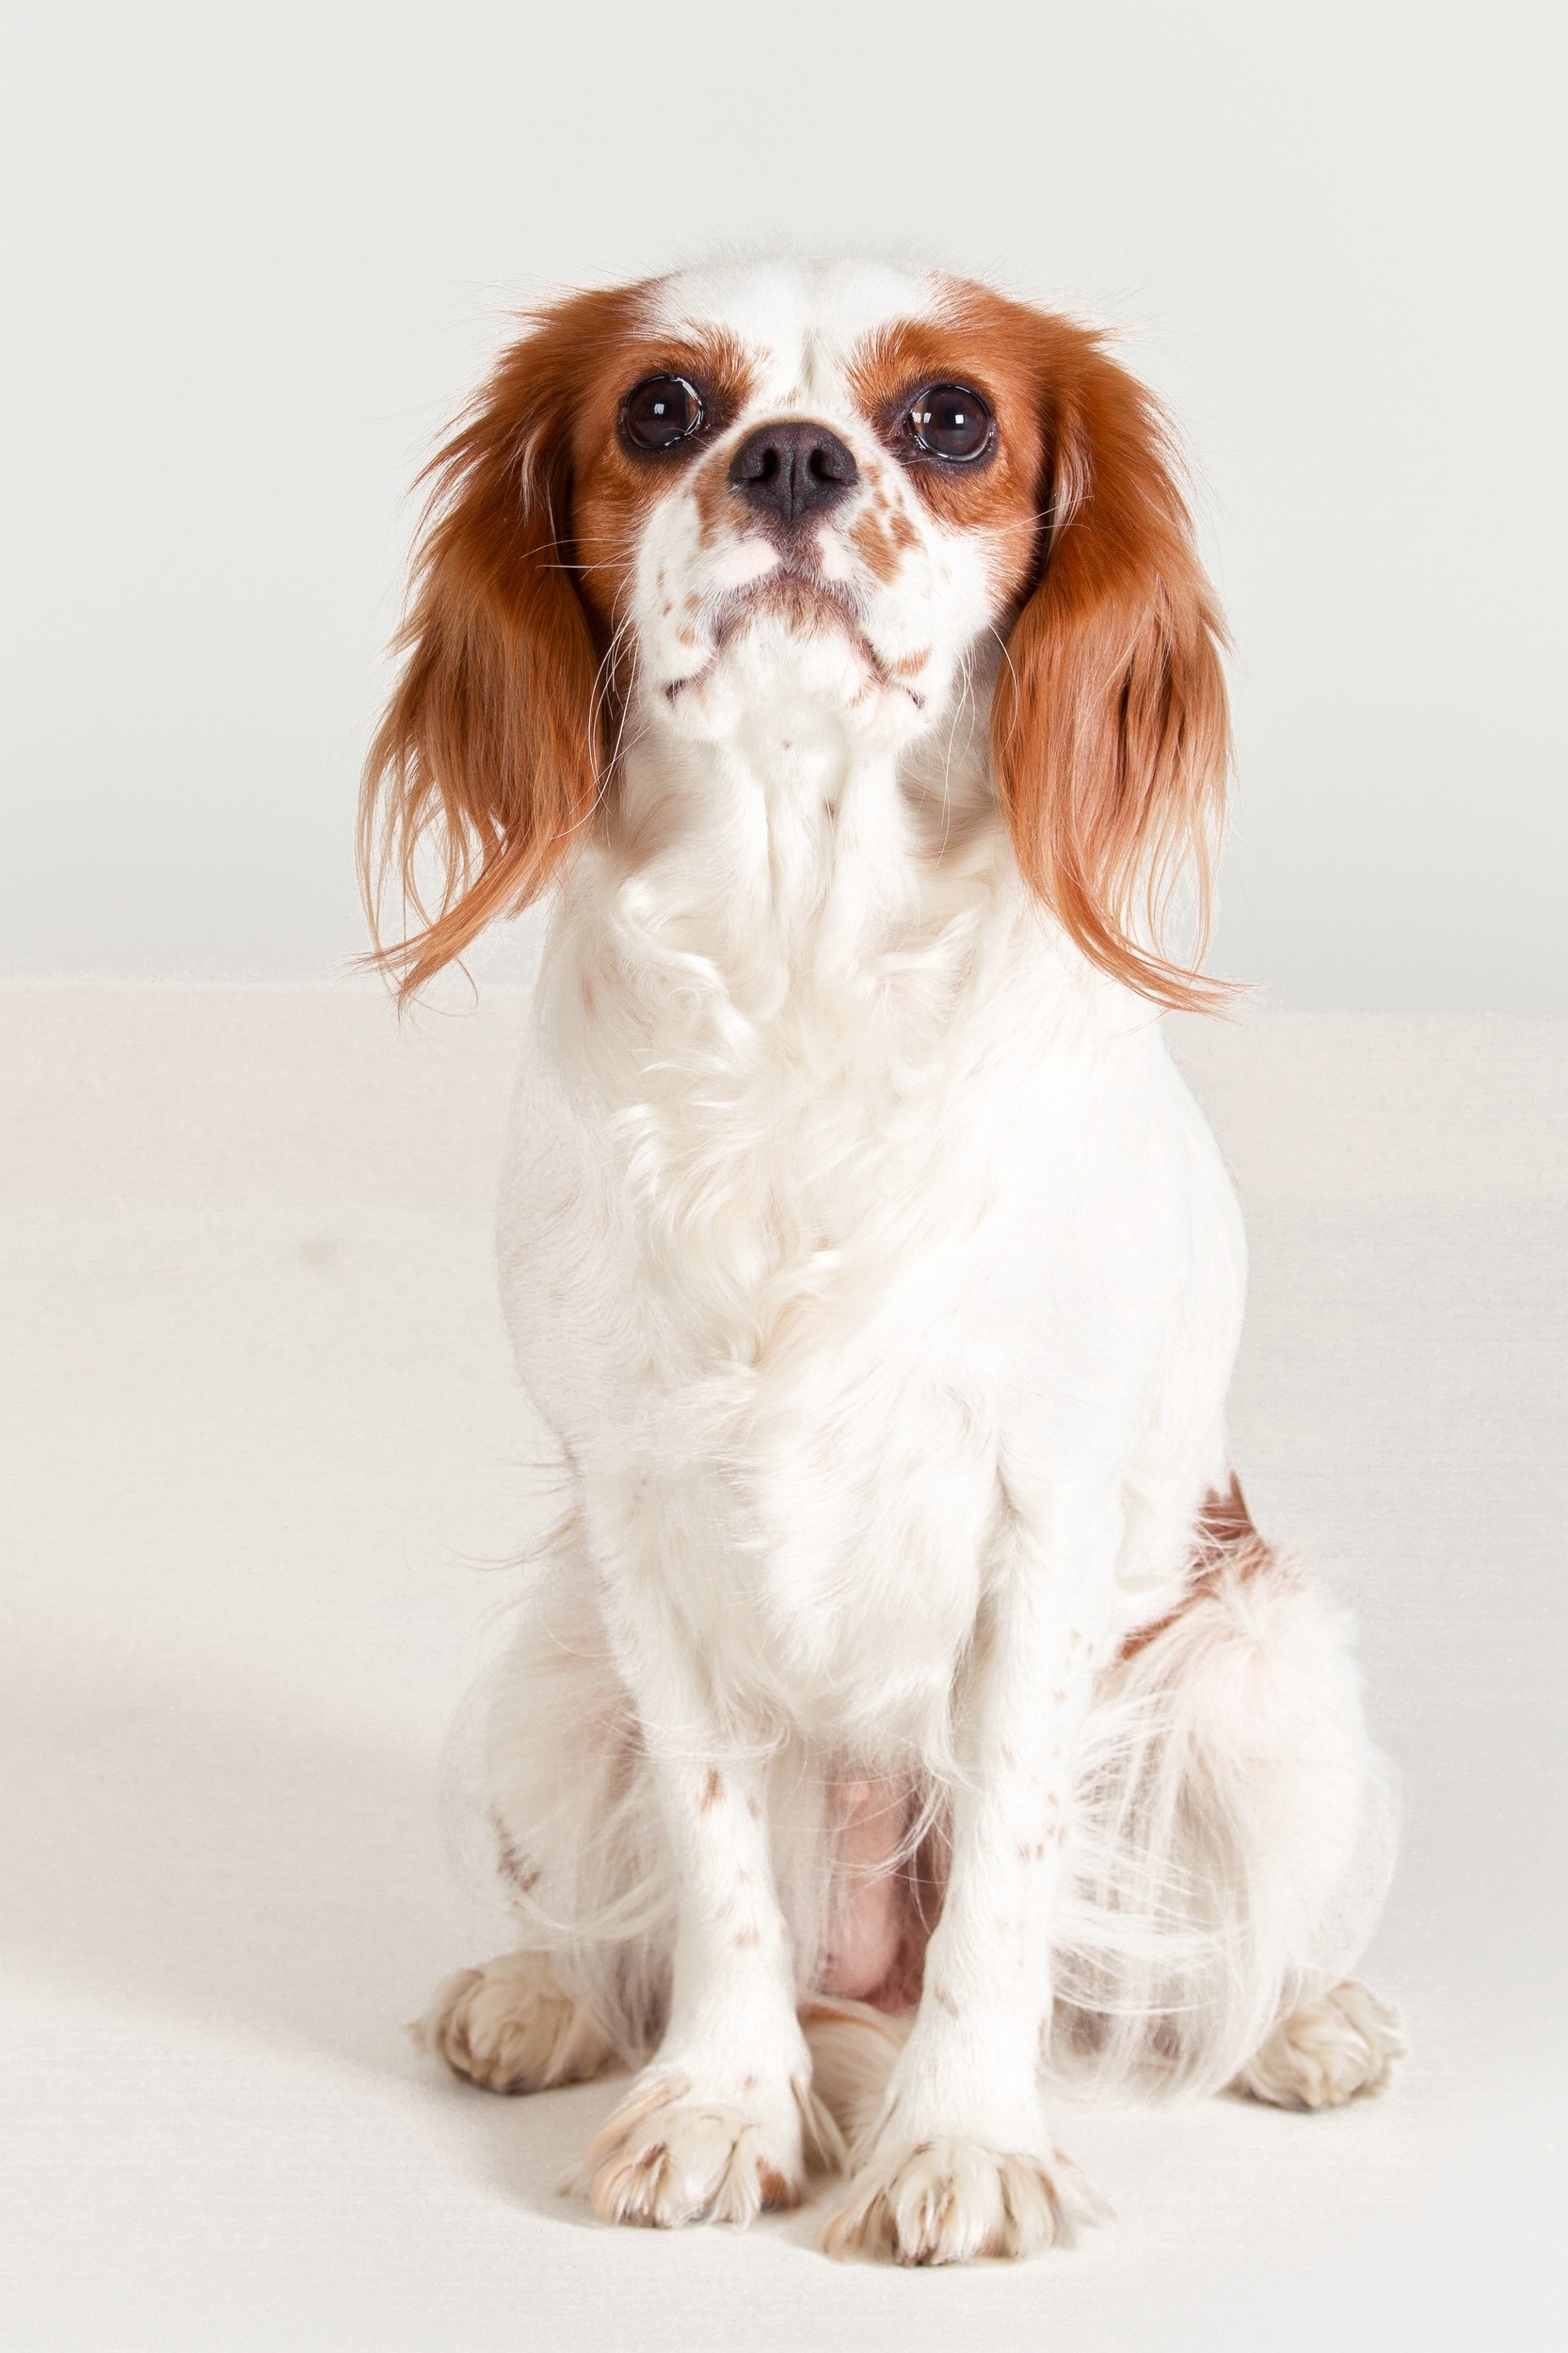
white, dog, sitting, mammal, spaniel, vertebrate, dog breed, purebred dog, cavalier king charles spaniel, bi color, king charles spaniel, dog like mammal, cavachon, phalene